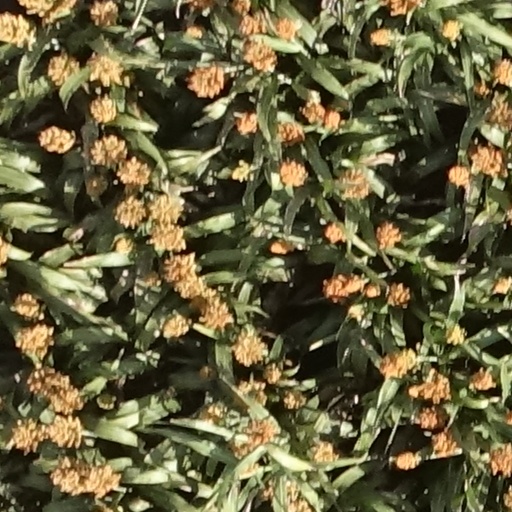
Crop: sorghum